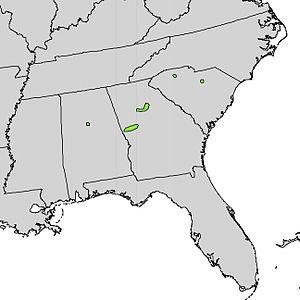
Quercus georgiana est une espèce d'arbres du sous-genre Quercus et de la section Lobatae. L'espèce est présente aux États-Unis.